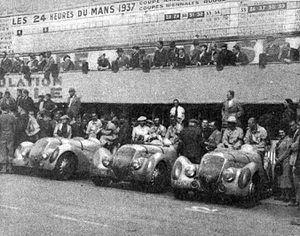
L'équipe Peugeot aux 24 Heures du Mans 1937 (seule complète à l'arrivée)
Les 24 Heures du Mans 1937 sont la 14ᵉ édition de l'épreuve et se déroulent les 19 et 20 juin 1937 sur le circuit de la Sarthe.
Peugeot est un constructeur automobile français. L'entreprise familiale qui précède l'actuelle entreprise Peugeot est fondée en 1810, lors de la transformation du moulin familial sis à Hérimoncourt en aciérie. Différentes branches de la famille vont se lancer dans des productions très diversifiées, mais toutes basées sur l'acier